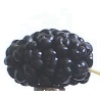
Label: mulberry